Presidential state car (United States)

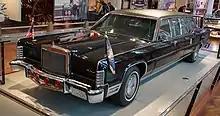
The 1972 Lincoln limousine in 2016

The license plates (DC plates, "GG-300") were removed from the X-100 when the vehicle was upgraded after the Kennedy shooting. When they were auctioned in 2015, they sold for .